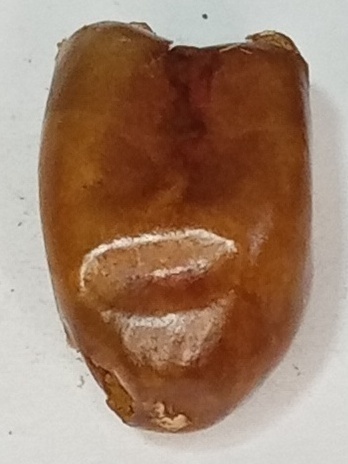
Variety: fasli-toto
Size: medium
Grade: grade-1